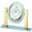
Label: clock